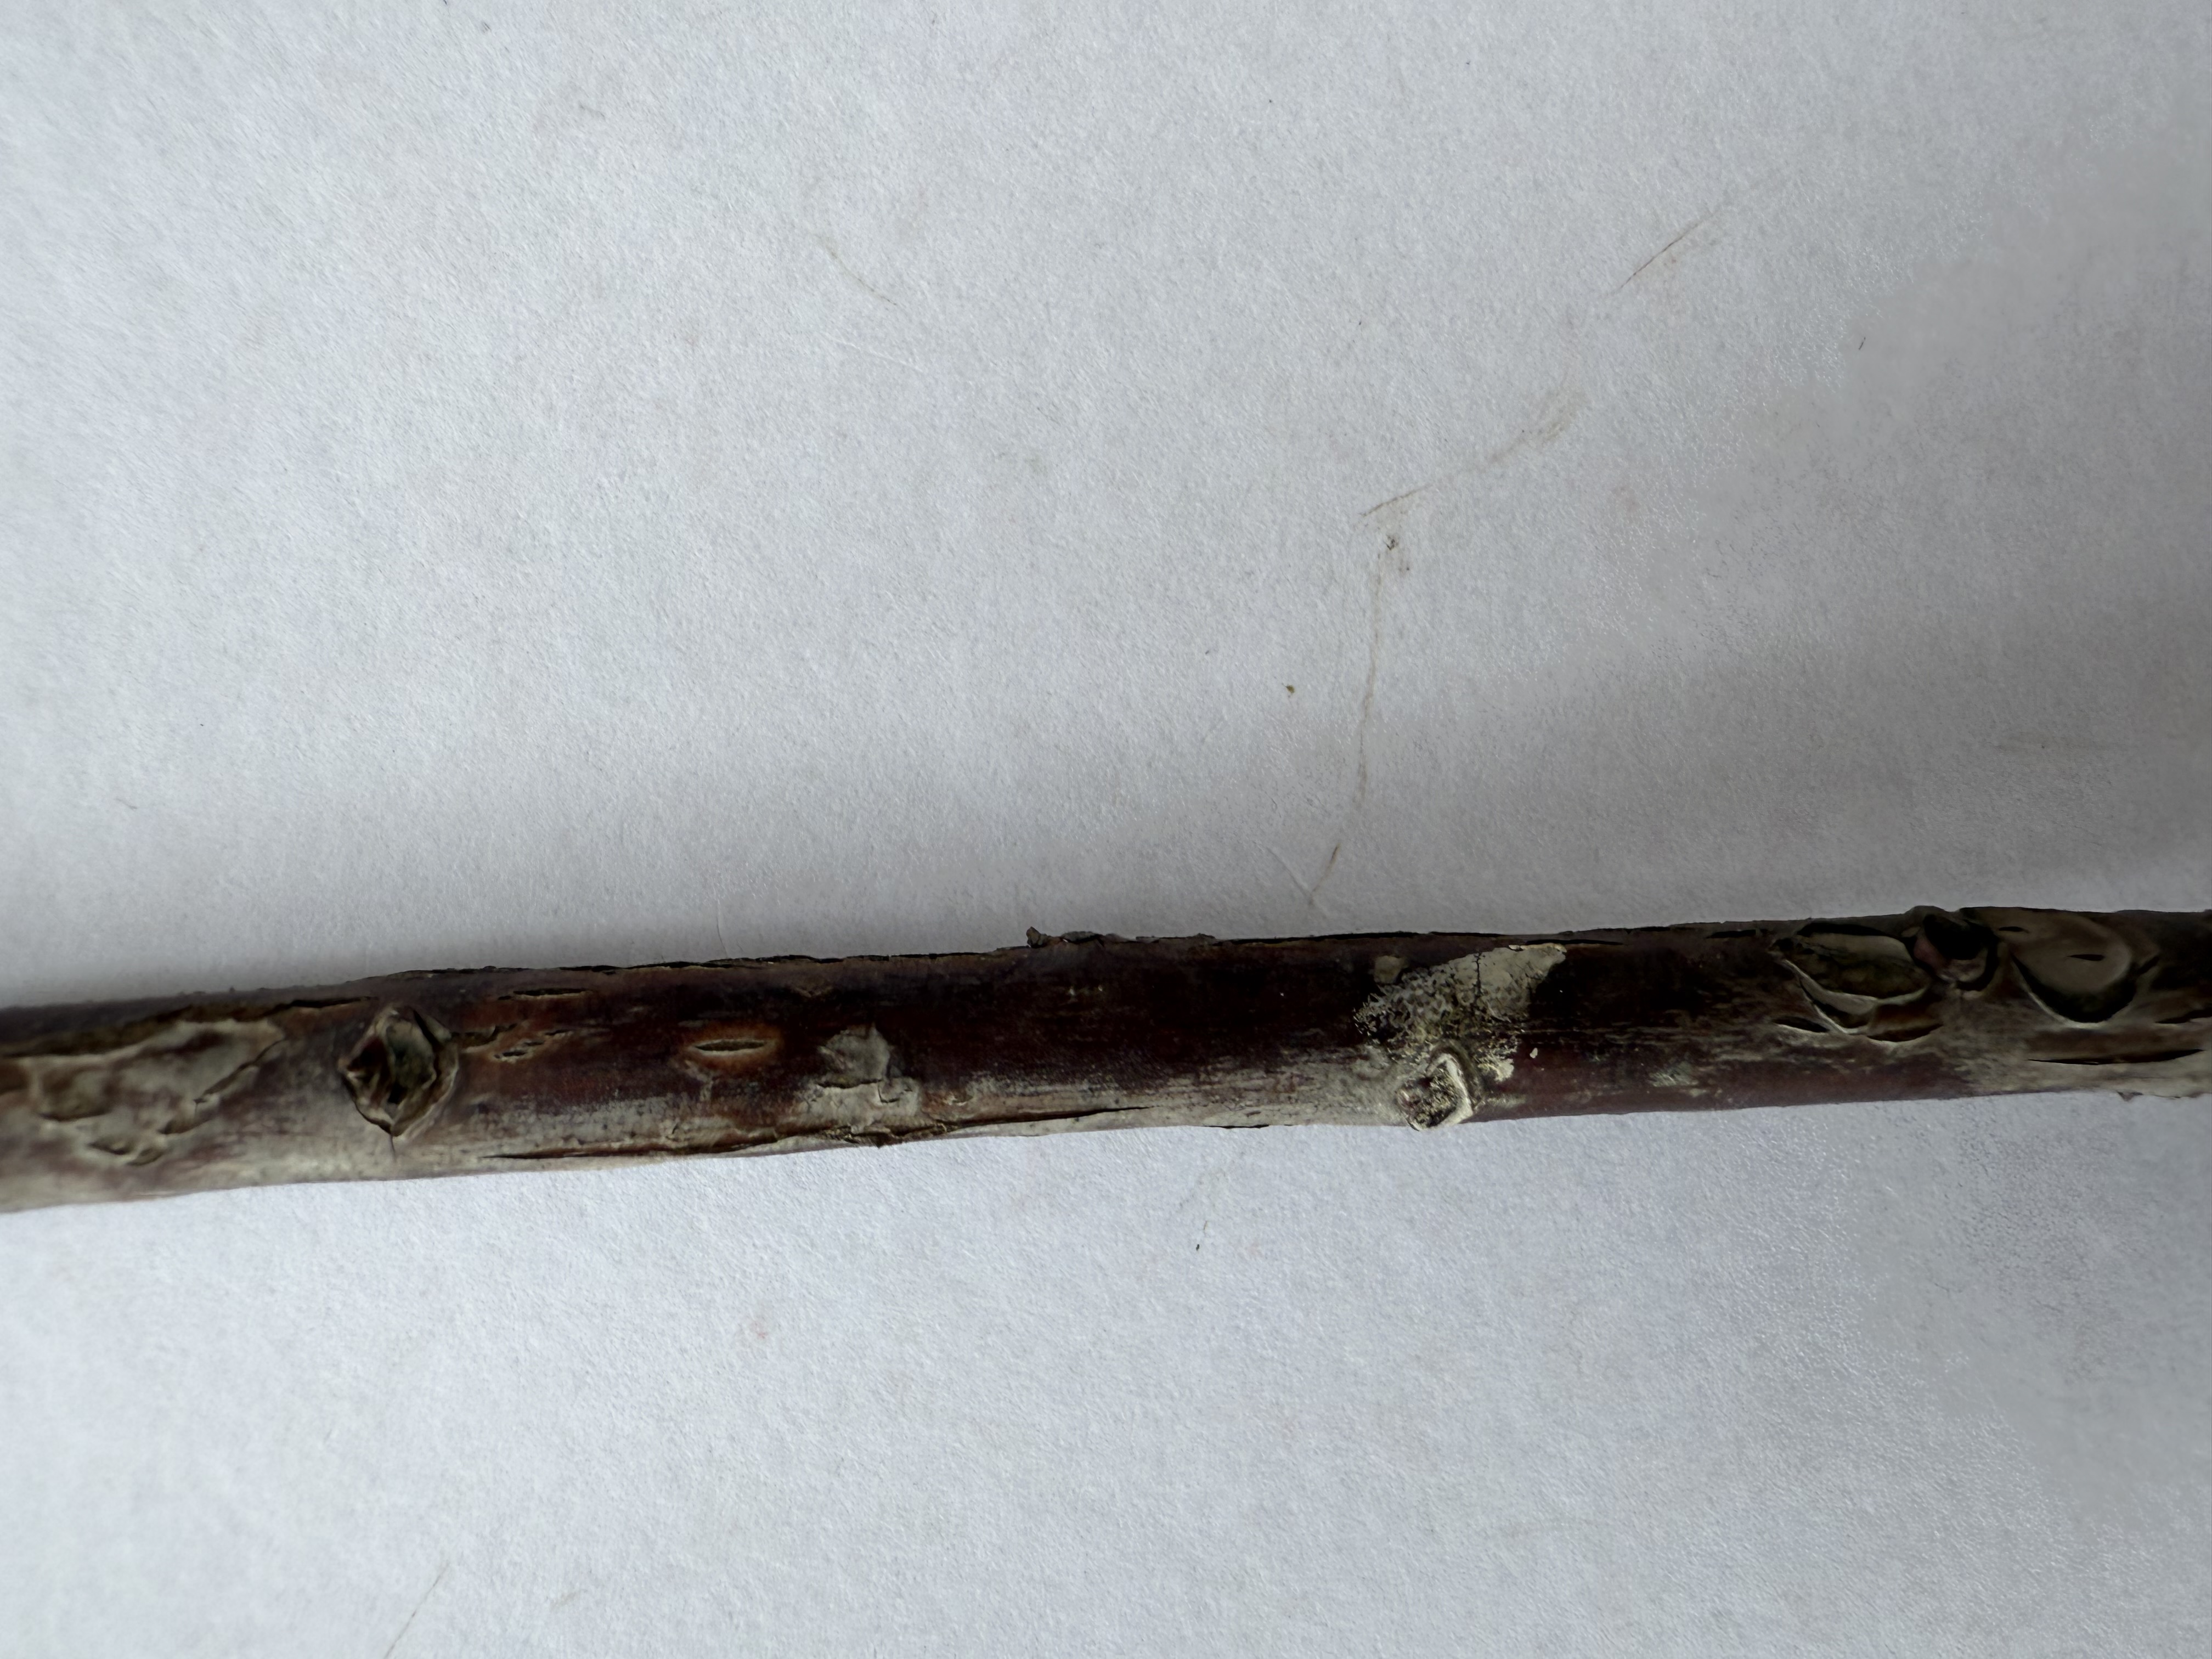
Variety: Strawberry Tree